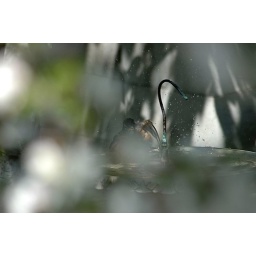
Robin in bird bath - May 05